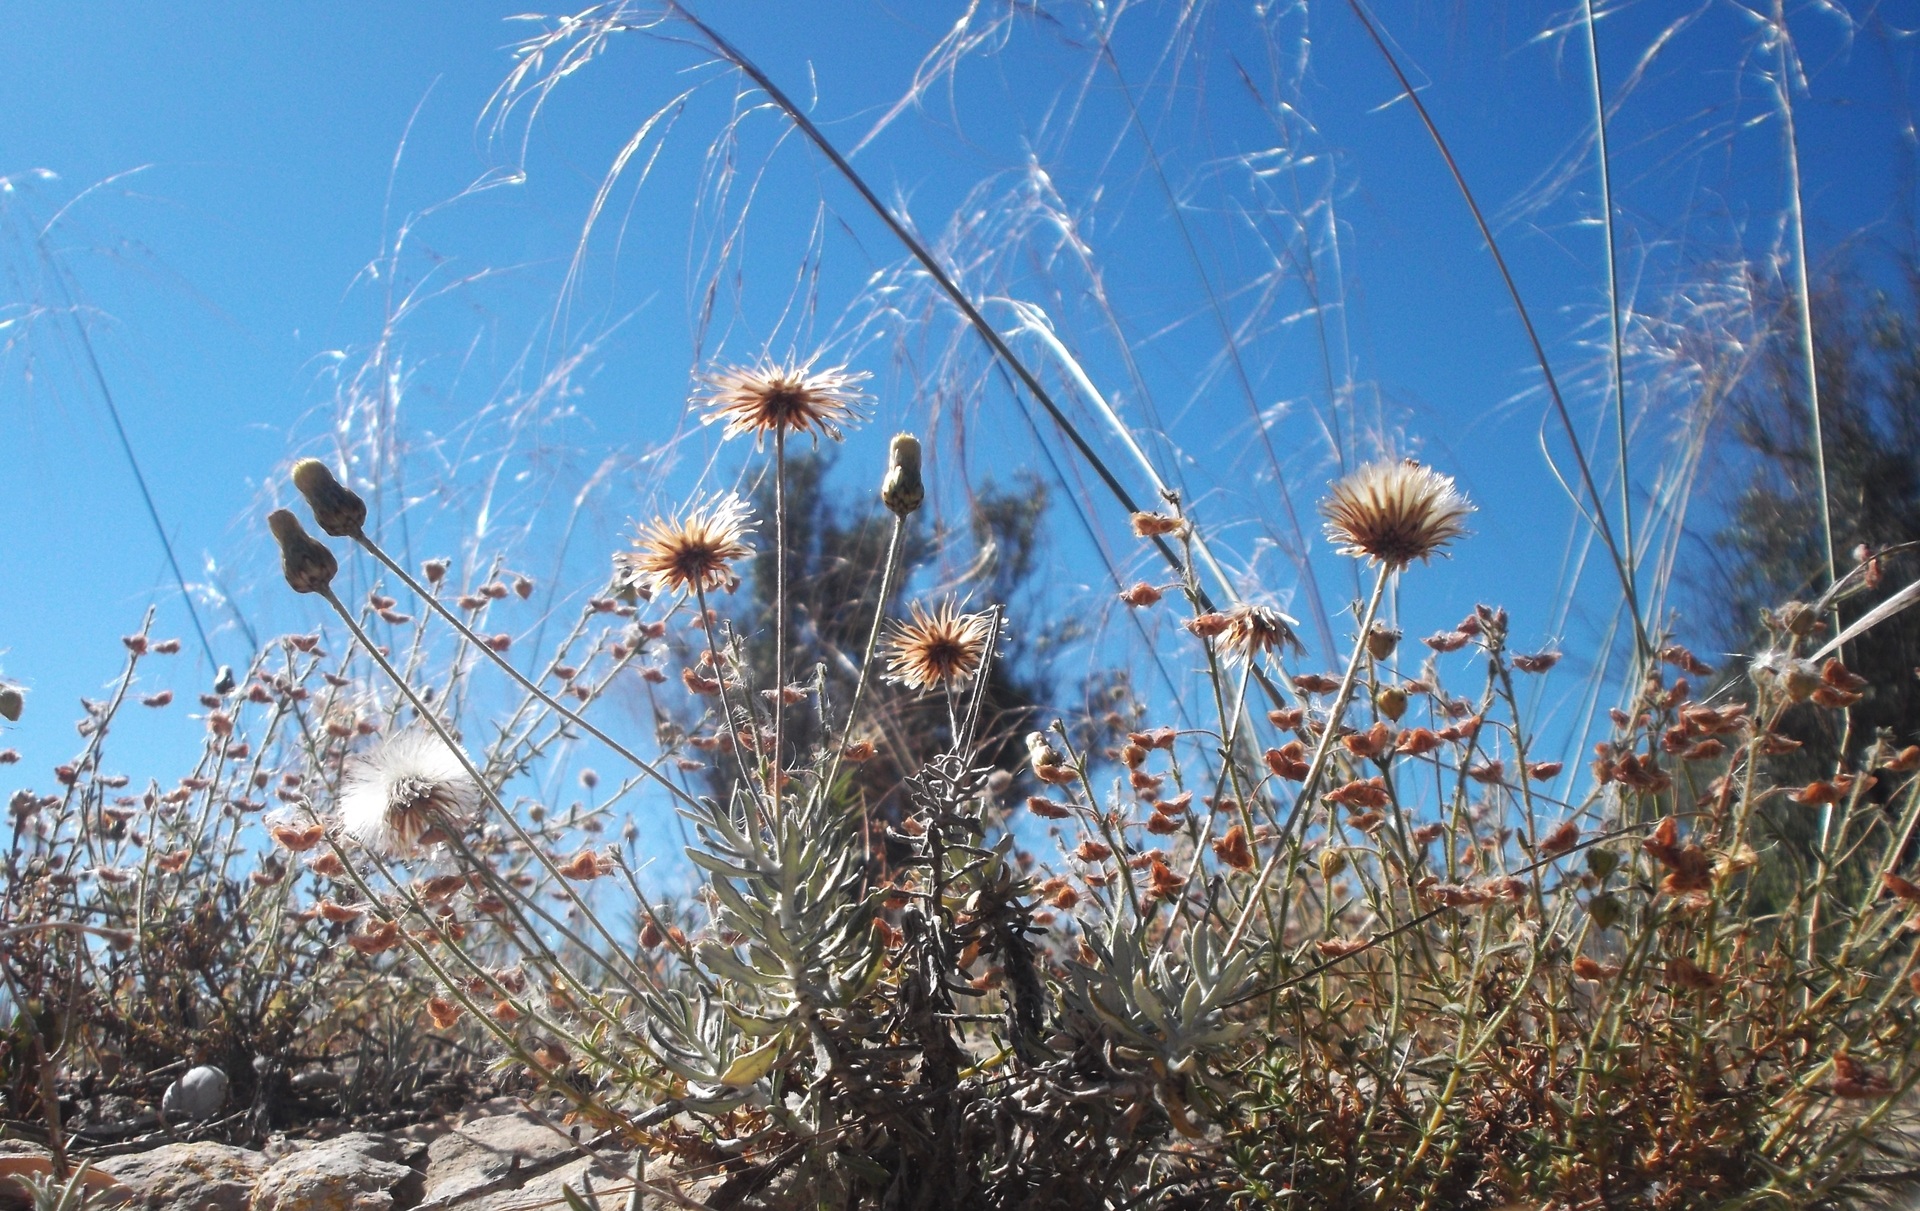
tree, nature, grass, branch, winter, plant, field, sunlight, flower, frost, spring, flora, still life, plants, flowers, landscapes, ecosystem, flowering plant, field flowers, grass family, land plant